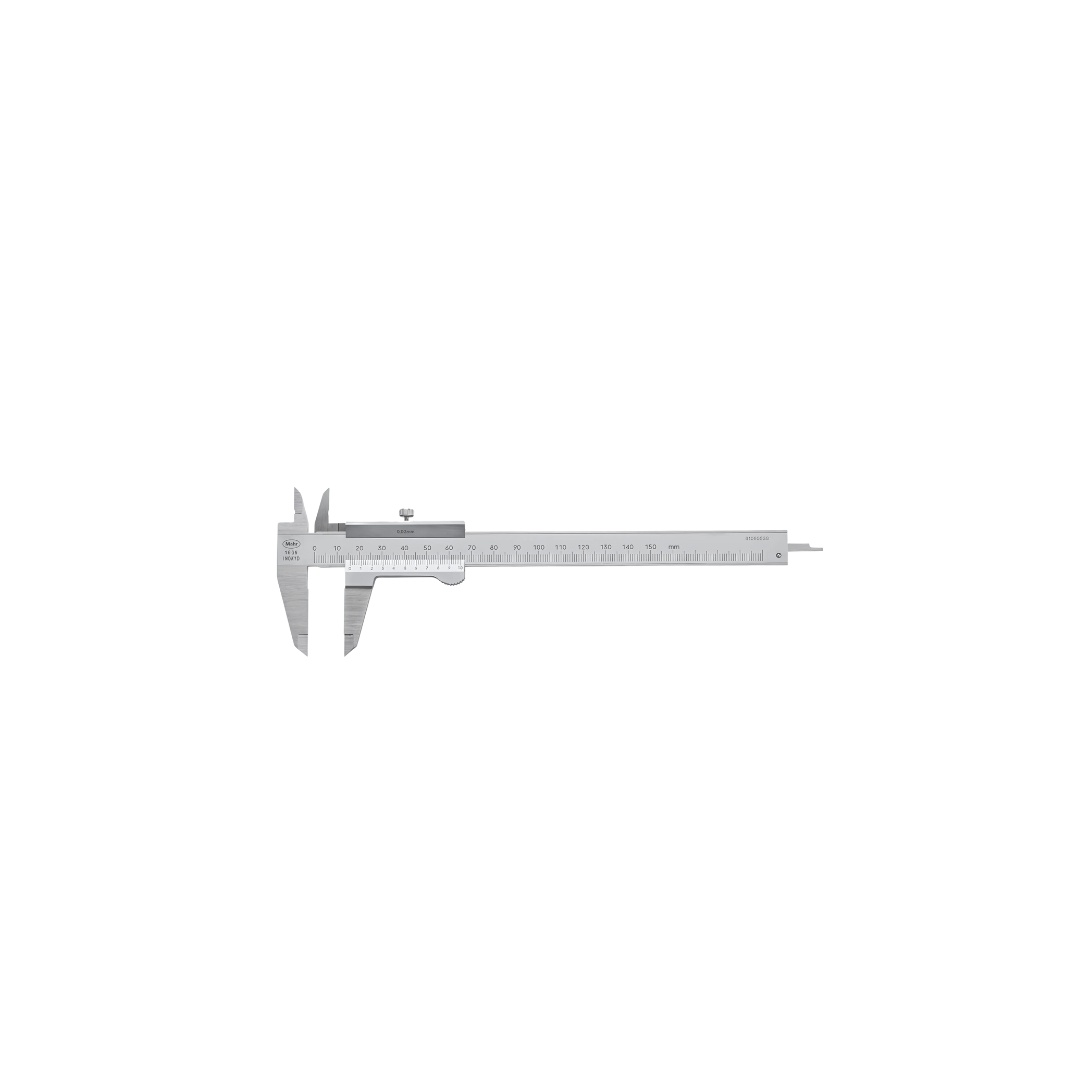
MAHR Caliper with Analog Display MarCal 16 GN
Caliper with Analog Display MarCal 16 GN Locking screw above With fine adjustment Package contains: thread table, case Product Information: Vernier and scale have a satin chrome finish for glare free reading Locking screw above Measuring surfaces made of steel Measuring blade for inside measurements Slide and beam made of hardened stainless steel Step measuring function Raised guideway for the protection of the scale
Brand: MAHR
Category: Hardware > Tools > Measuring Tools & Sensors > Calipers > Vernier Calipers